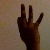
The image shows a hand gesture representing the number 9 in Indian Sign Language.